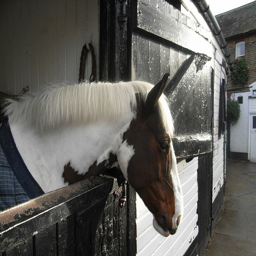
A horse sticks his head out of an open stable door.
A horse standing inside of a pen with white hair.
A horse is standing behind behind a fence
a large white and brown horse is standing in a stable
A very pretty horse sticking its head out of a barn.